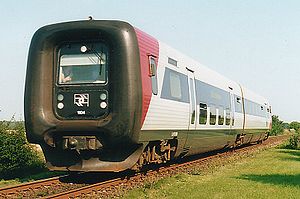
Regionstog A/S
IC2-togsæt på Lollandsbanen i Krungerup.
Regionstog A/S var et dansk jernbaneselskab, der 1. januar 2009 overtog driften af de tre privatbaner i Region Sjælland: Vestsjællands Lokalbaner, Østbanen og Lollandsbanen. 1. juli 2015 fusioneredes Regionstog og Lokalbanen i et nyt selskab Lokaltog, der omfatter alle tidligere privatbaner på Sjælland og Lolland.